Figs in the Bible

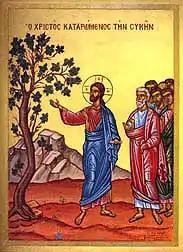
Byzantine icon of the cursing of the fig tree

The parable of the budding fig tree is found in Matthew 24, Mark 13, Luke 21 as part of the Olivet Discourse. The fig tree could be understood as symbolic of Israel.